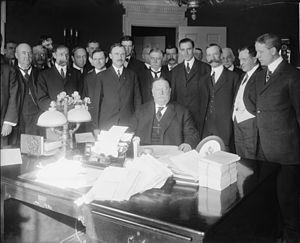
Ralph Henry Cameron est un homme d'affaires et homme politique américain né le 21 octobre 1862 à Southport et mort le 12 février 1953 à Washington.